Hair highlighting

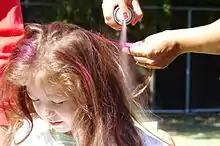
Coloring a young girl's hair with temporary spray paint

Hair painting is a method of highlighting hair that uses free-handed technique to achieve a highlighted effect. Hair painting methods are permanent and employ a hair-painting brush. Foils, plastic wrap, paper, or cotton may be used to separate lightened hair from non-lightened hair. While brushes are commonly used in hair painting, one may also use combs to paint or highlight thin-sized strands of hair.